Andrei Gusev

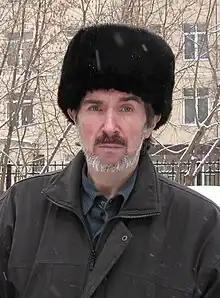
Andrei Gusev in Moscow, 2009

In 1990 Andrei Gusev became a correspondent of the daily "Moskovskij Komsomolets". Later he worked as the special correspondent of the All-Russia "Rossiyskaya Gazeta" and dep. editor-in-chief of the youth newspaper "Stupeni".